Disappearance of Diane Suzuki

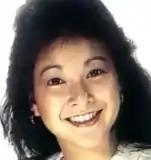

Diane Suzuki was a nineteen-year-old dancer and student at the University of Hawaiʻi at Mānoa who disappeared on July 6, 1985, and has since been the focus of one of the most notorious modern criminal investigations in the history of the state of Hawaii. The Diane Suzuki investigation was the first instance in which the Honolulu Police Department used luminol and other technological advances in forensic science.